Pajtim Kasami

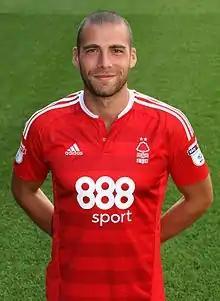
Kasami with Nottingham Forest in 2016

Pajtim Kasami (born 2 June 1992) is a Swiss professional footballer who plays as a midfielder for FC Sion in the Swiss Super League.